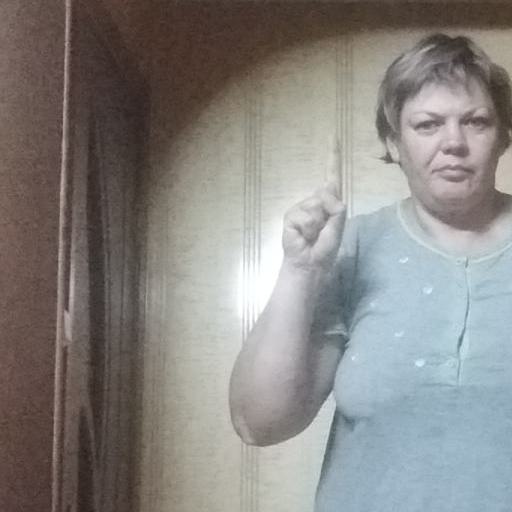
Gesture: one